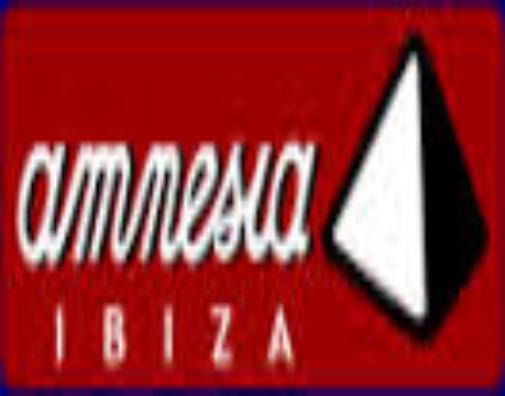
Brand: amnesia
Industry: Clothes